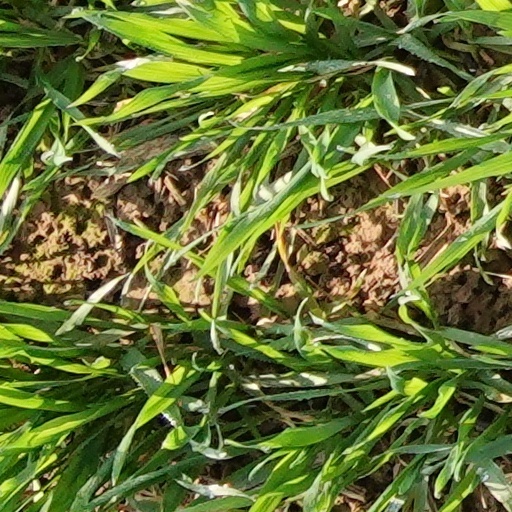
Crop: wheat